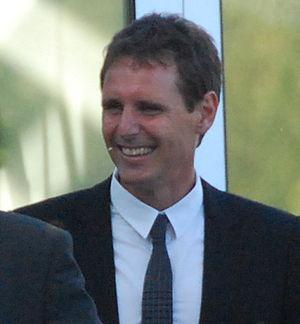
Flemming Povlsen, né le 3 décembre 1966 à Brabrand, est un footballeur danois.